Vagner Mancini

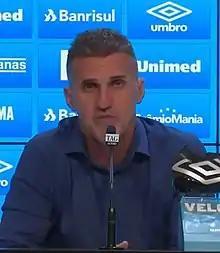
Mancini in 2021

Vagner do Carmo Mancini (born 24 October 1966) is a Brazilian professional football coach and former player who played as a midfielder. He is the current head coach of Goiás.